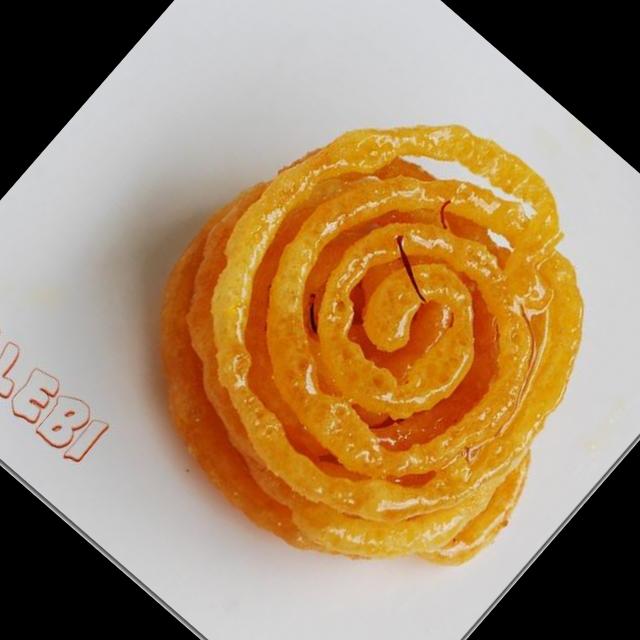
Dish: jalebi